William C. Robinson (politician)

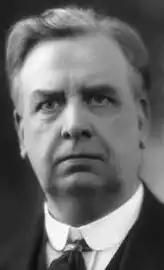
Robinson in 1923

William Cornforth Robinson (12 July 1861 – 11 June 1931) was a British Labour Member of Parliament. Born in Carlton, West Riding of Yorkshire, he began work at the age of ten in a mill in Burnley. At the age of 17 he organised a trade union after experiencing a 20-week-long strike. By 1894 he had become the general secretary of the Amalgamated Association of Beamers, Twisters and Drawers, a position he held to the end of his life. He was president of the United Textile Factory Workers Association from 1913 to 1919. For many years he was a member of the Labour Party National Executive.